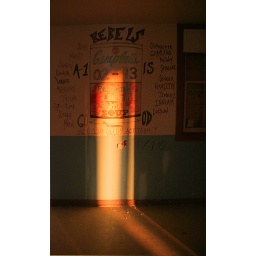
Opened the door to this building and this is what I saw. It has all the names of the men in the unit.